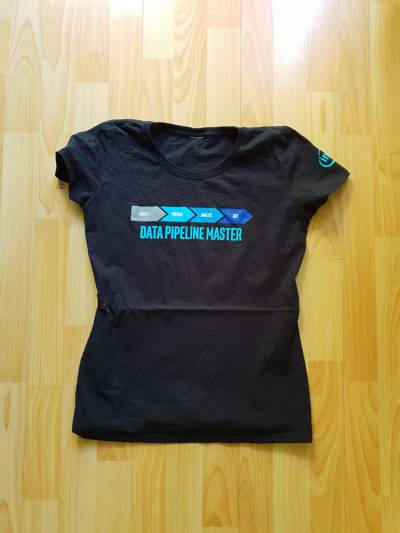
Waste category: clothes